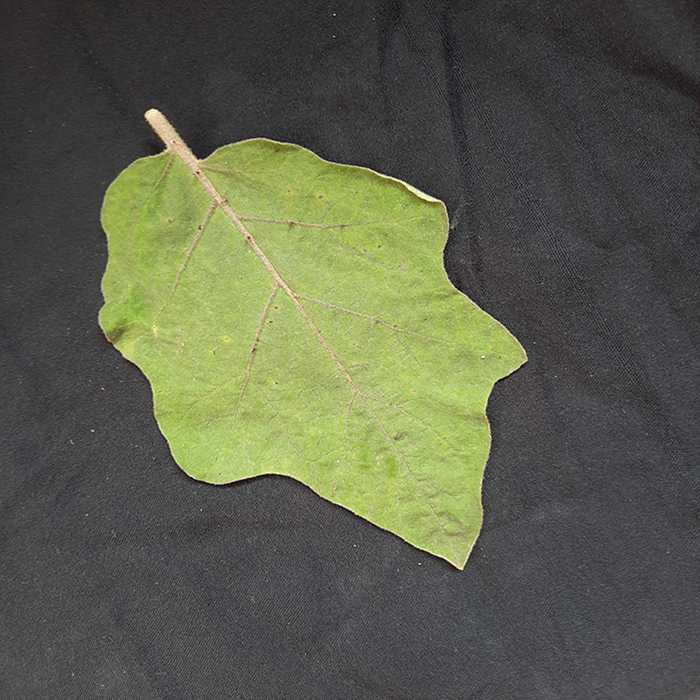
Plant: Eggplant
Label: Eggplant fresh leaf